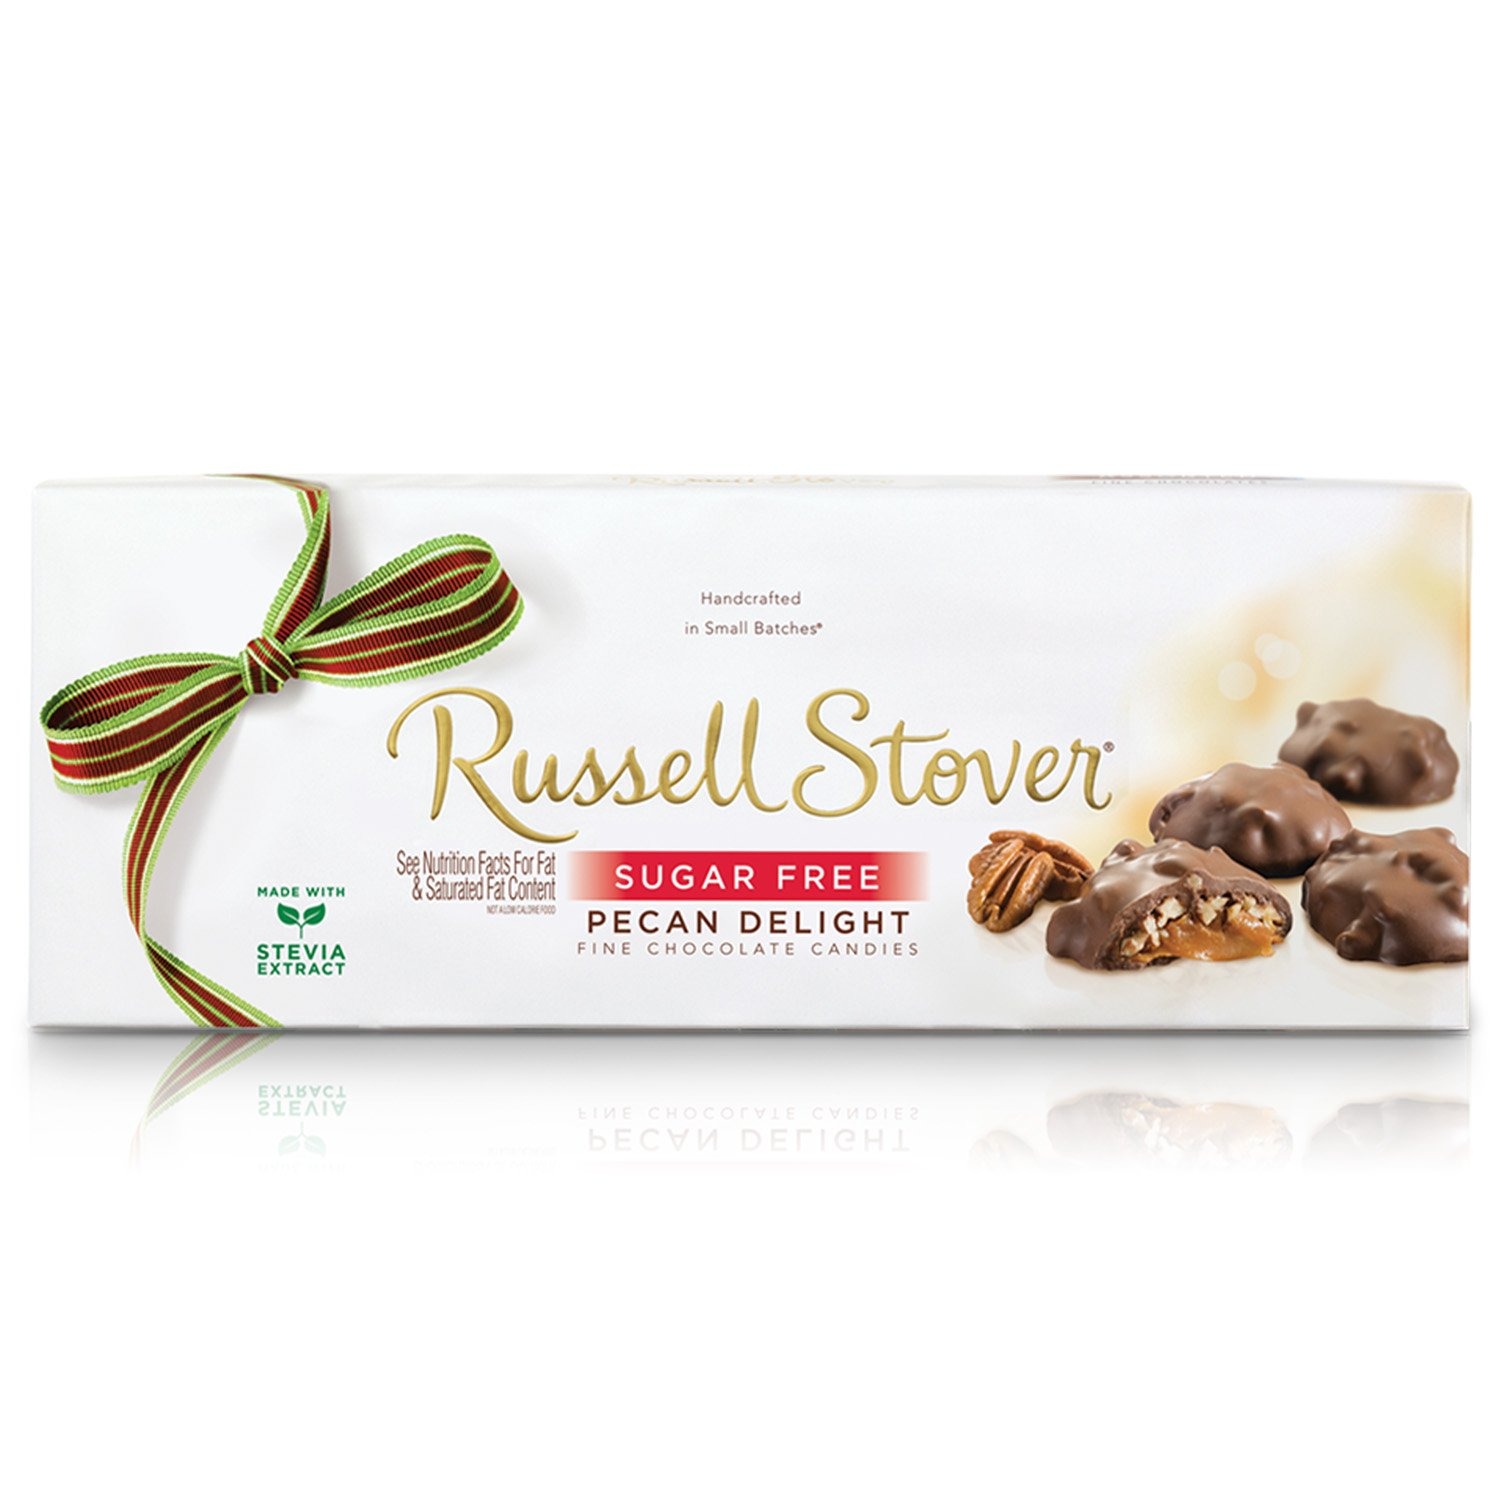
Item Name: Russell Stover Sugar Free Pecan Delights, 10 oz. Box
Product Description: Sugar-free chocolate covered pecan pieces
Value: 10.0
Unit: Ounce

Price: 8.82